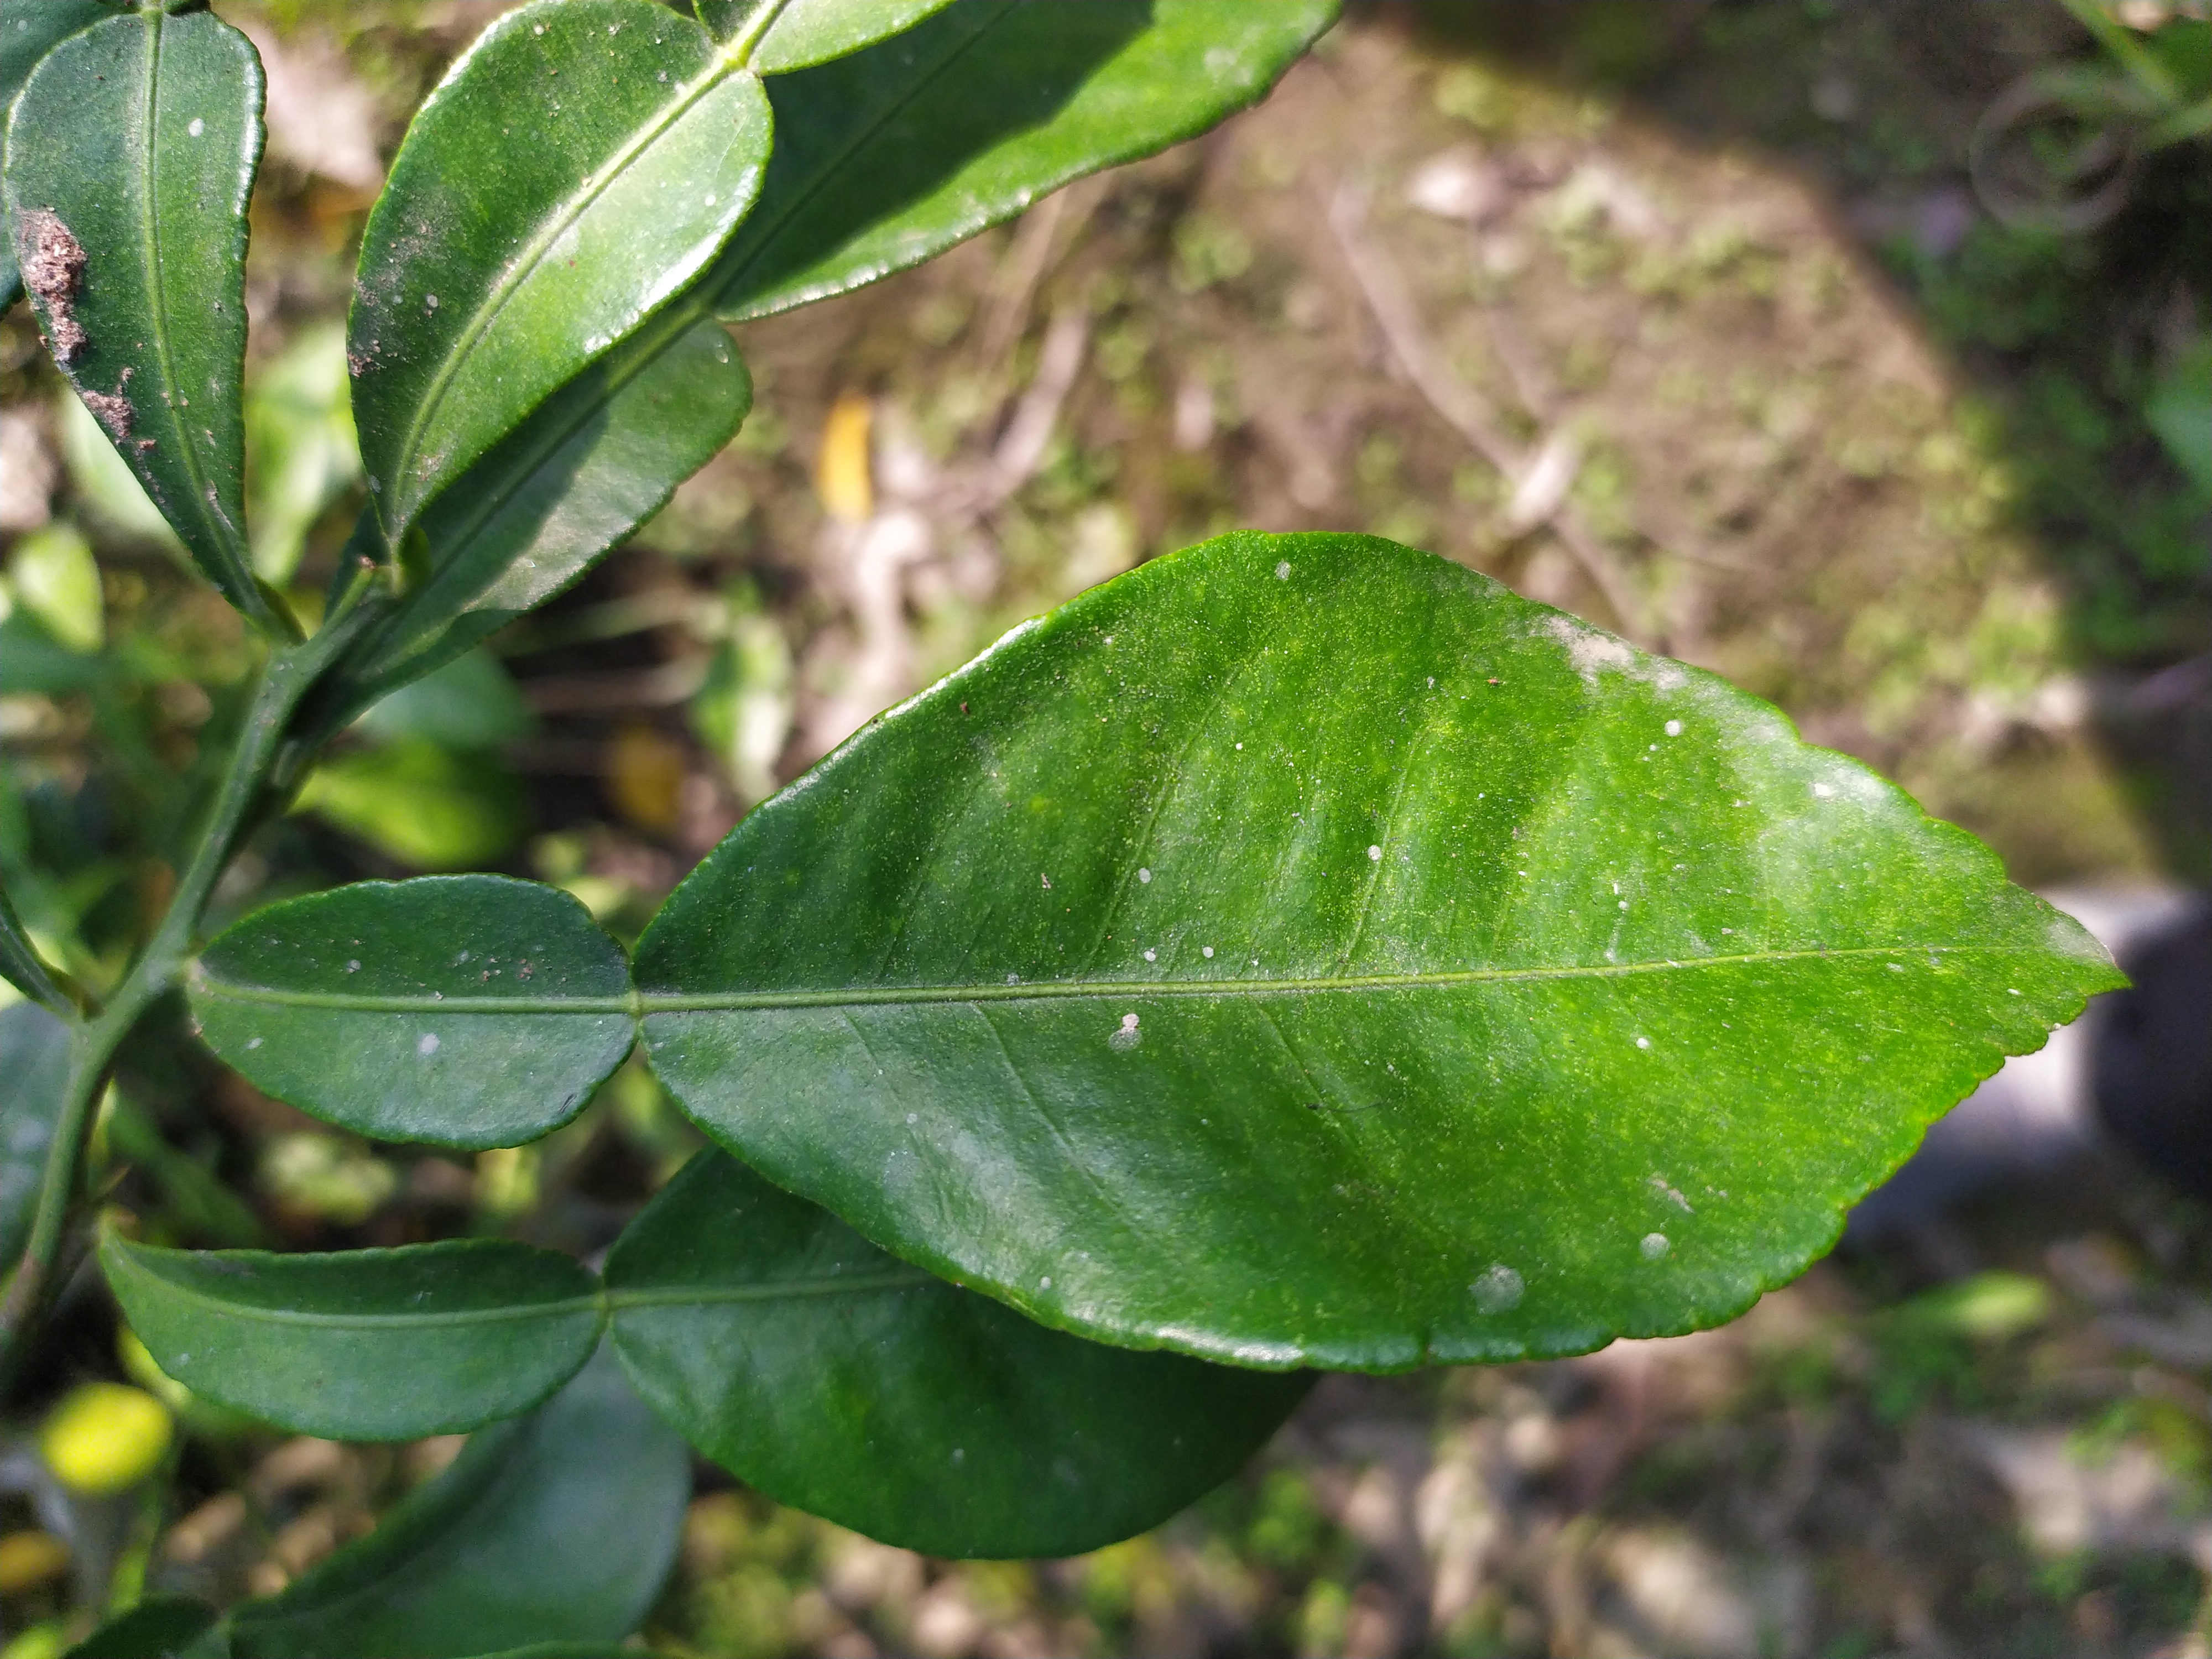
Mandarin leaf variety: Nagpuri